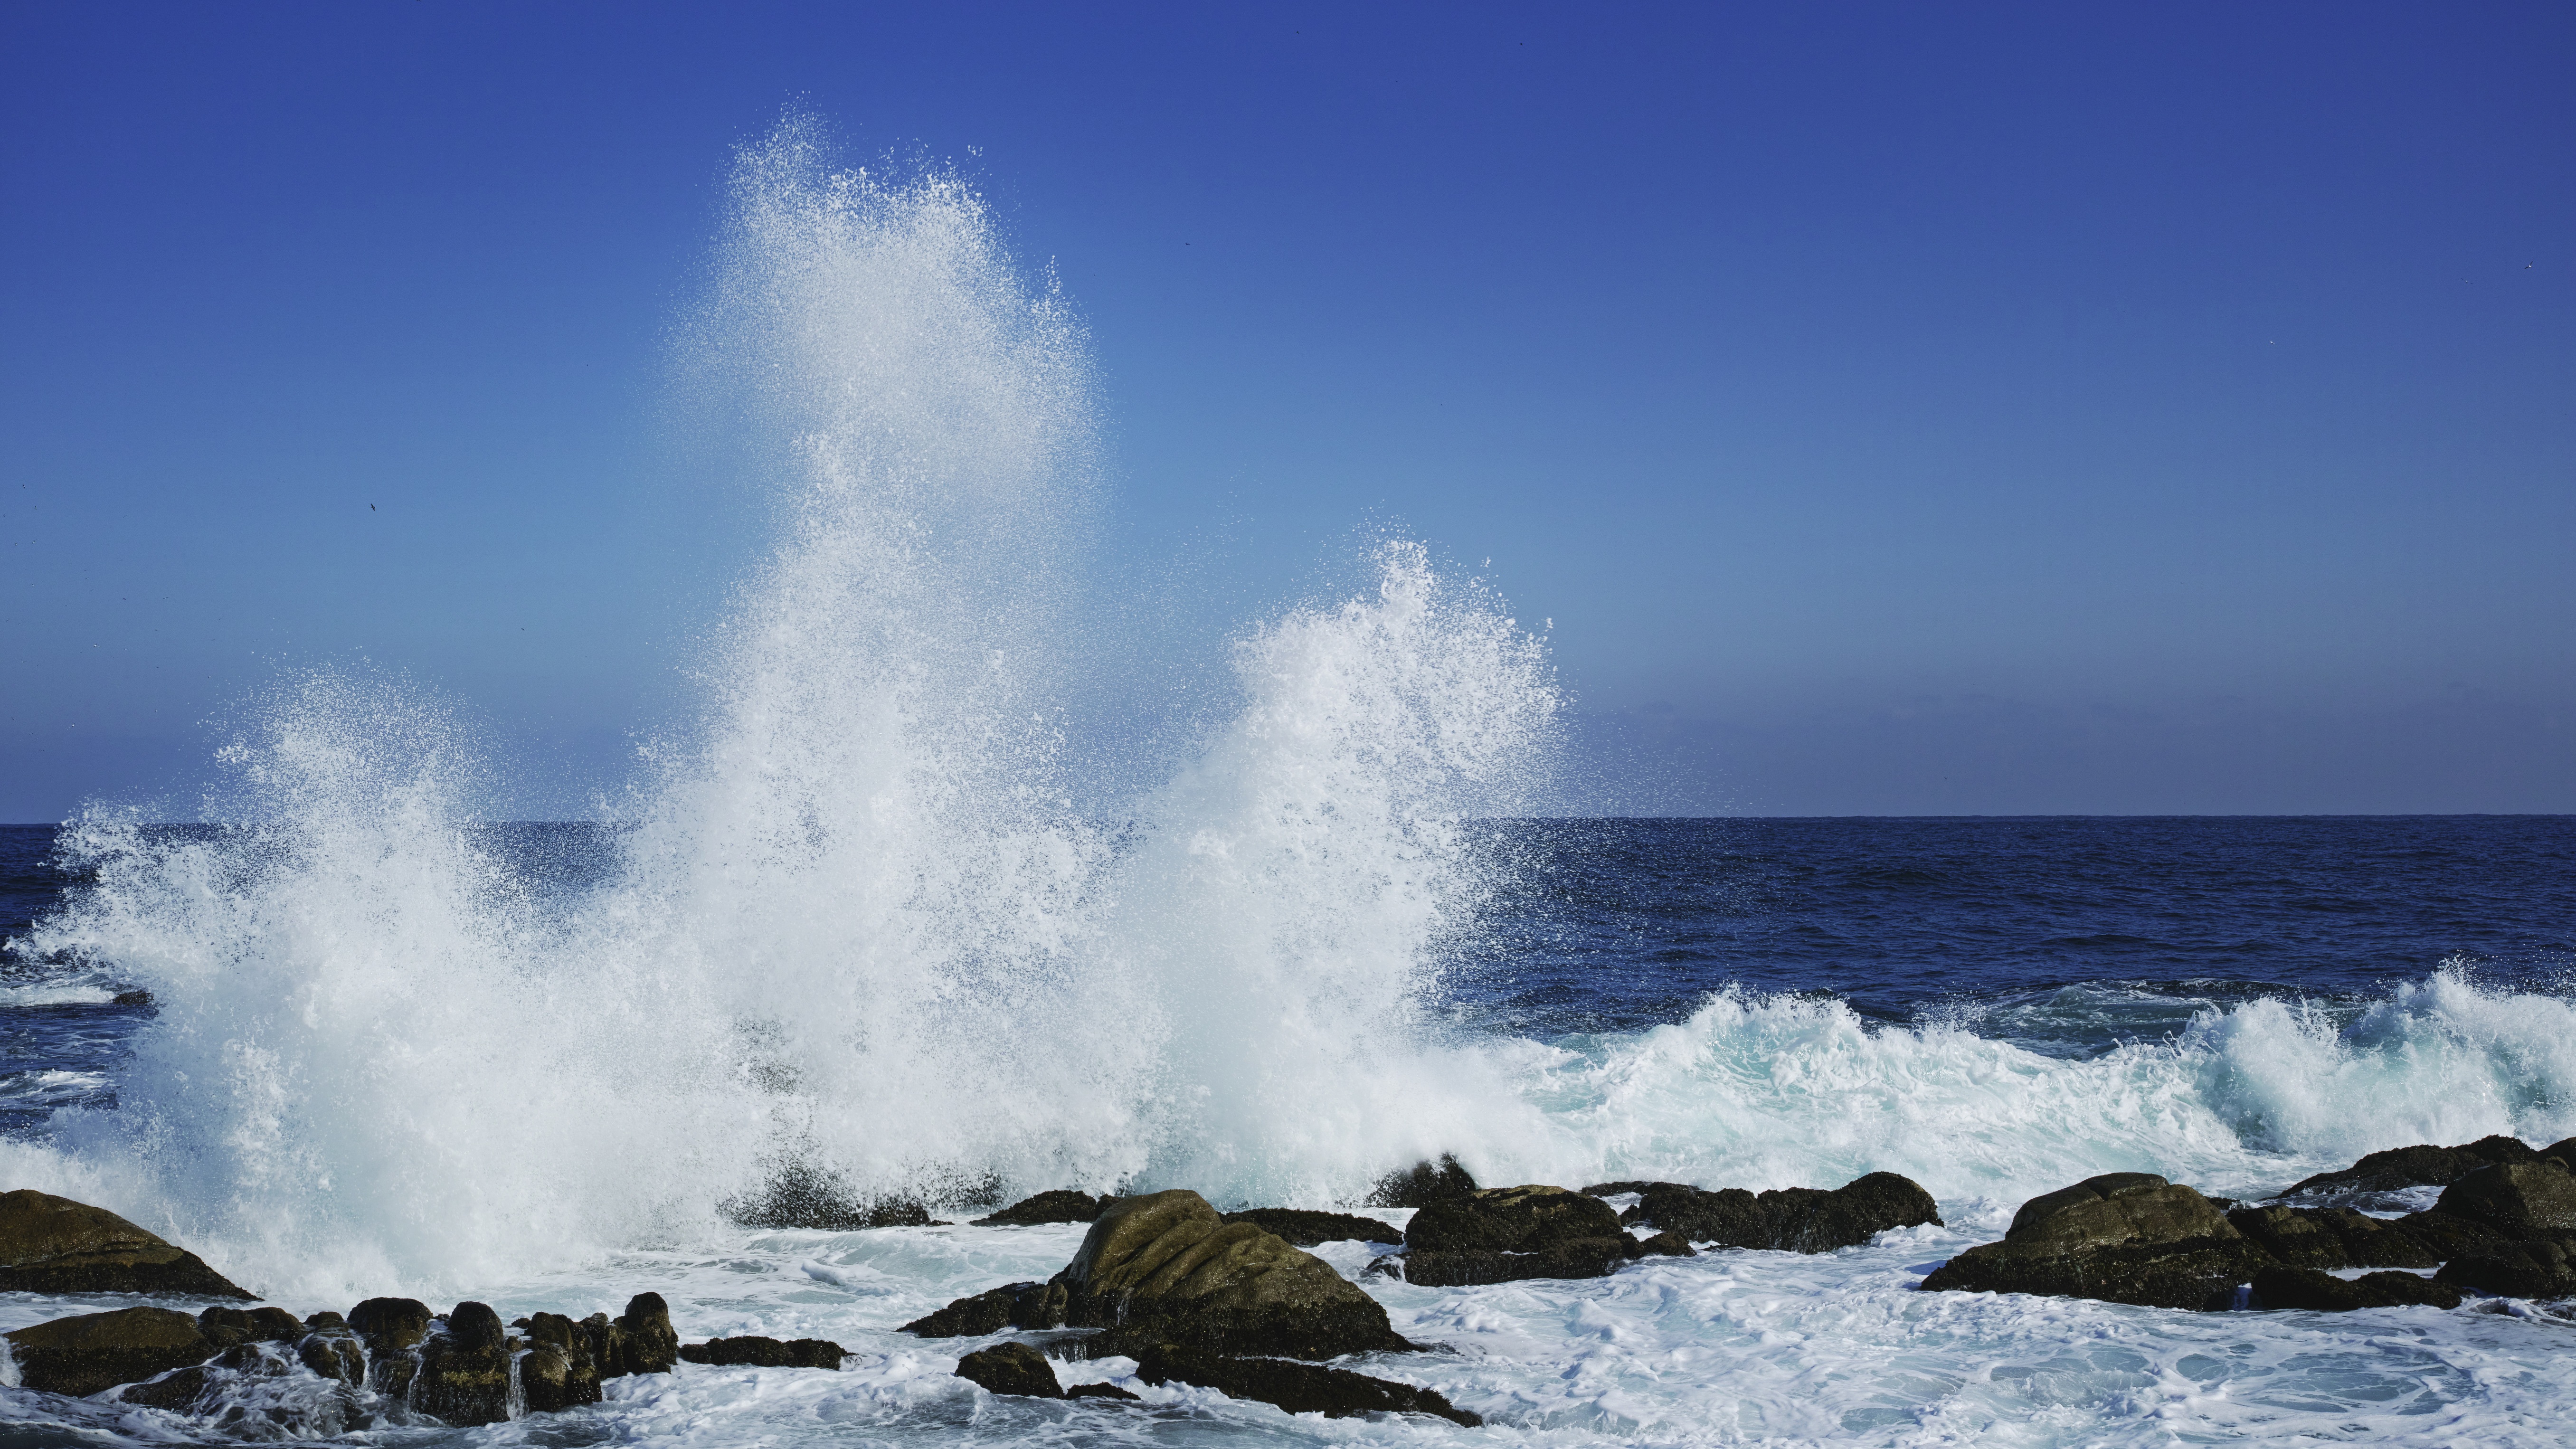
sea, coast, water, rock, ocean, horizon, shore, wave, wind, body of water, waves, fry, blue sea, winter sea, jumunjin, comber, wind wave